Rangelo Janga

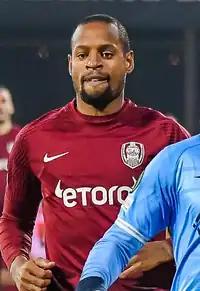
Janga with CFR Cluj in 2023

Rangelo Maria Janga (born 16 April 1992) is a professional footballer who plays as a striker for club Eindhoven. Born in the Netherlands, he plays for the Curaçao national team.